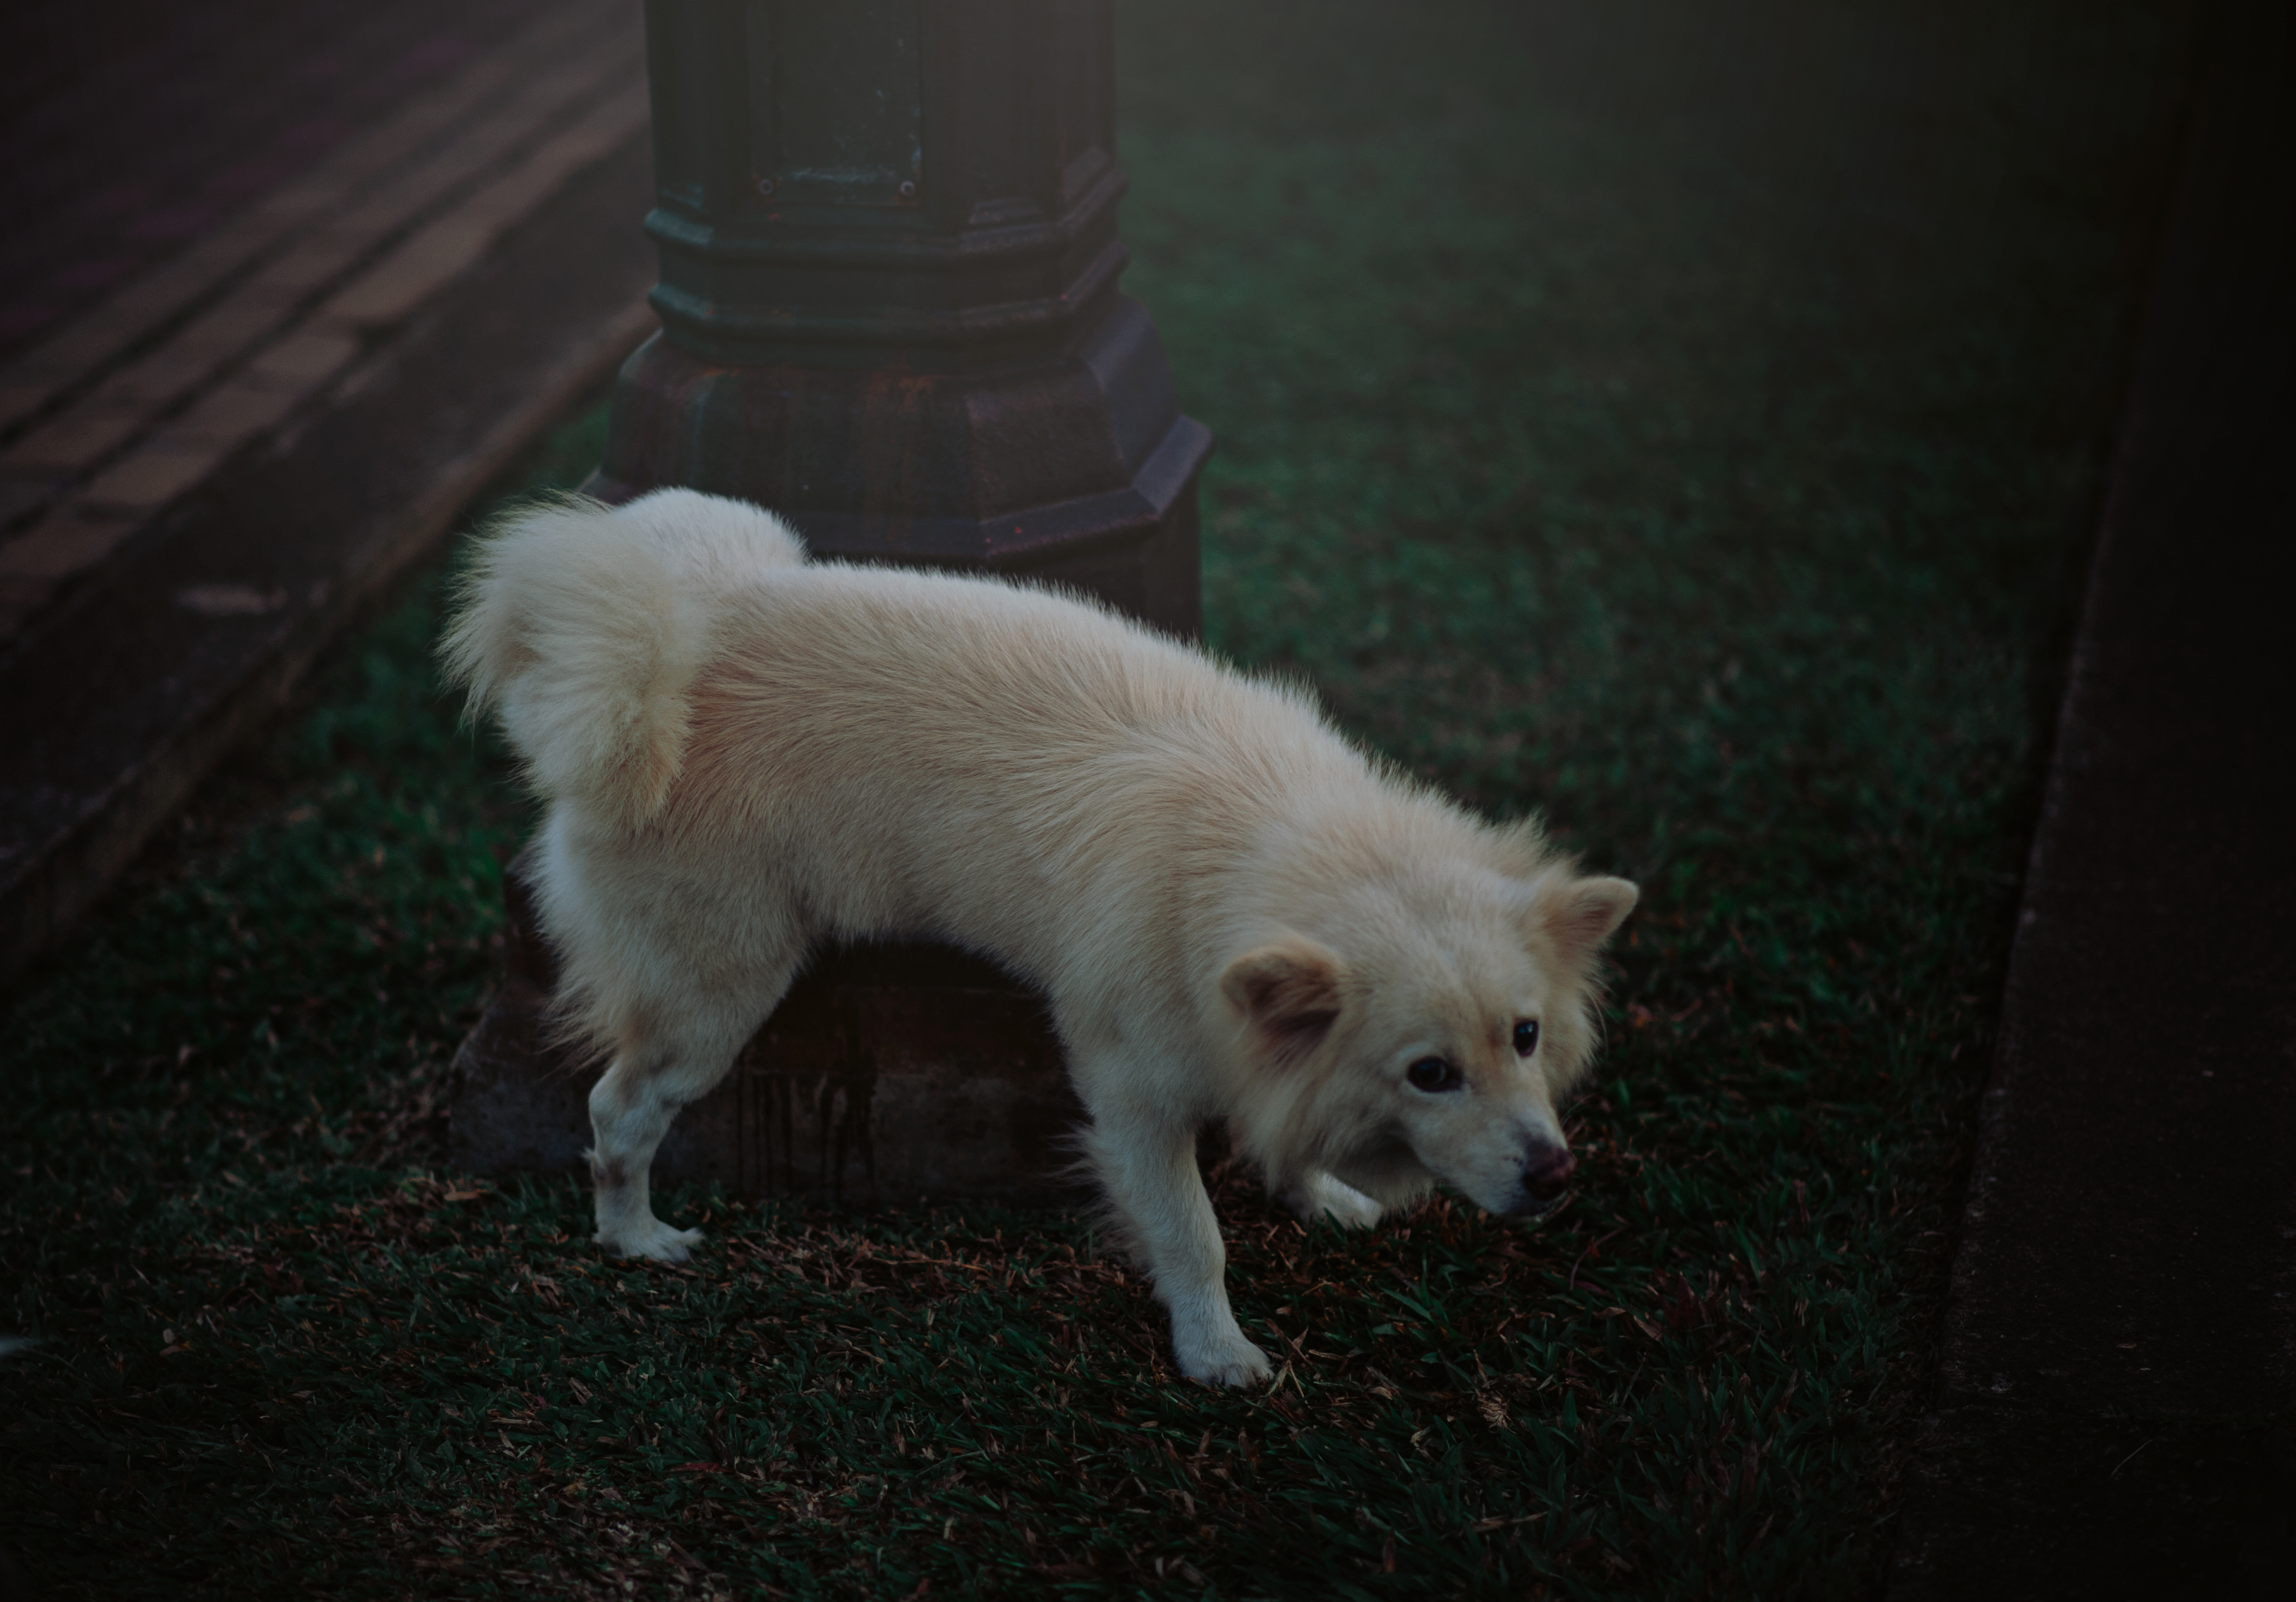
photography, natural, animals, dog, dog like mammal, dog breed, volpino italiano, dog breed group, german spitz, american eskimo dog, japanese spitz, german spitz klein, pomeranian, puppy, pungsan dog, canadian eskimo dog, snout, samoyed, german spitz mittel, companion dog, whiskers, carnivoran, rare breed dog, tail, icelandic sheepdog, dog crossbreeds